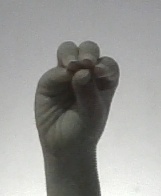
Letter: ha